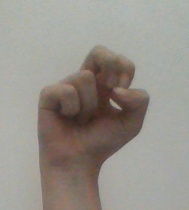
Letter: gaaf